Places of interest in the Death Valley area

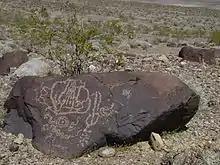
Petroglyphs above Mesquite Spring

Hells Gate is a point of interest located in Death Valley National Park, at the intersection of Daylight Pass Road and Beatty Road. There is a parking area and hiking paths.